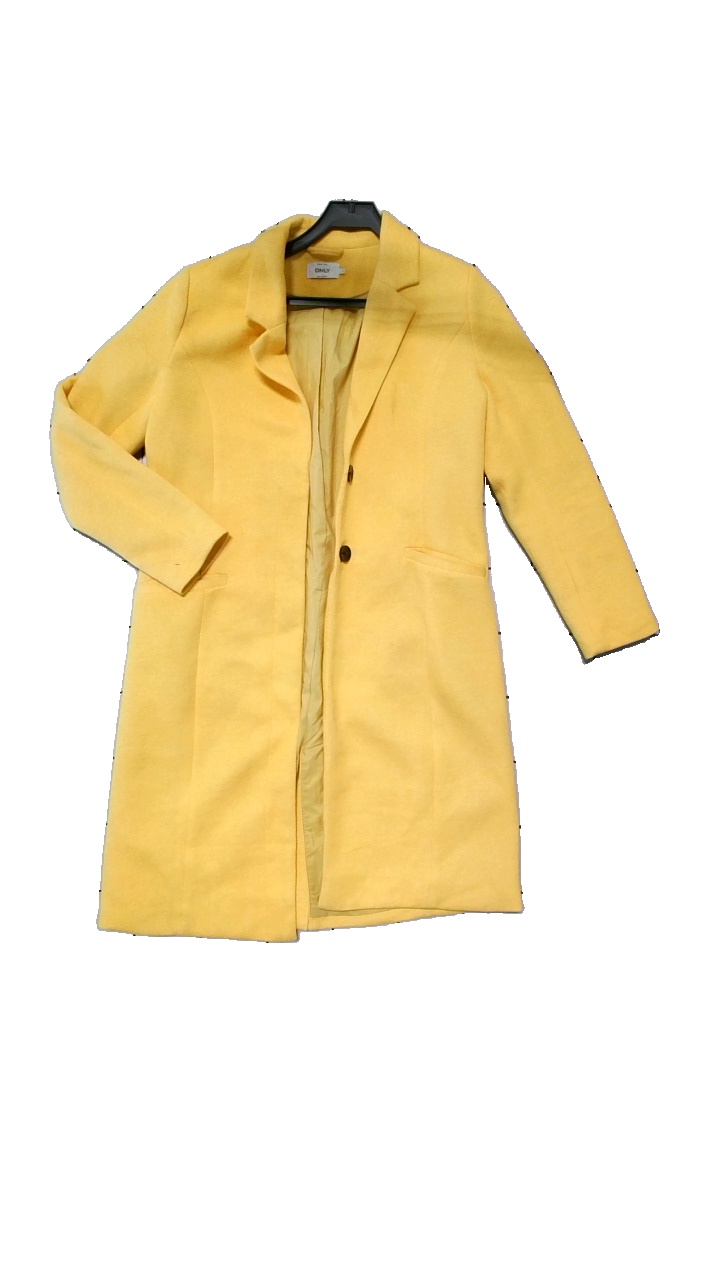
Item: Jacket (Ladies)
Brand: Only
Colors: Yellow
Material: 85% Polyester, 15% Cotton
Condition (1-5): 3
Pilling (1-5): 2
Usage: Reuse
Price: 100-150